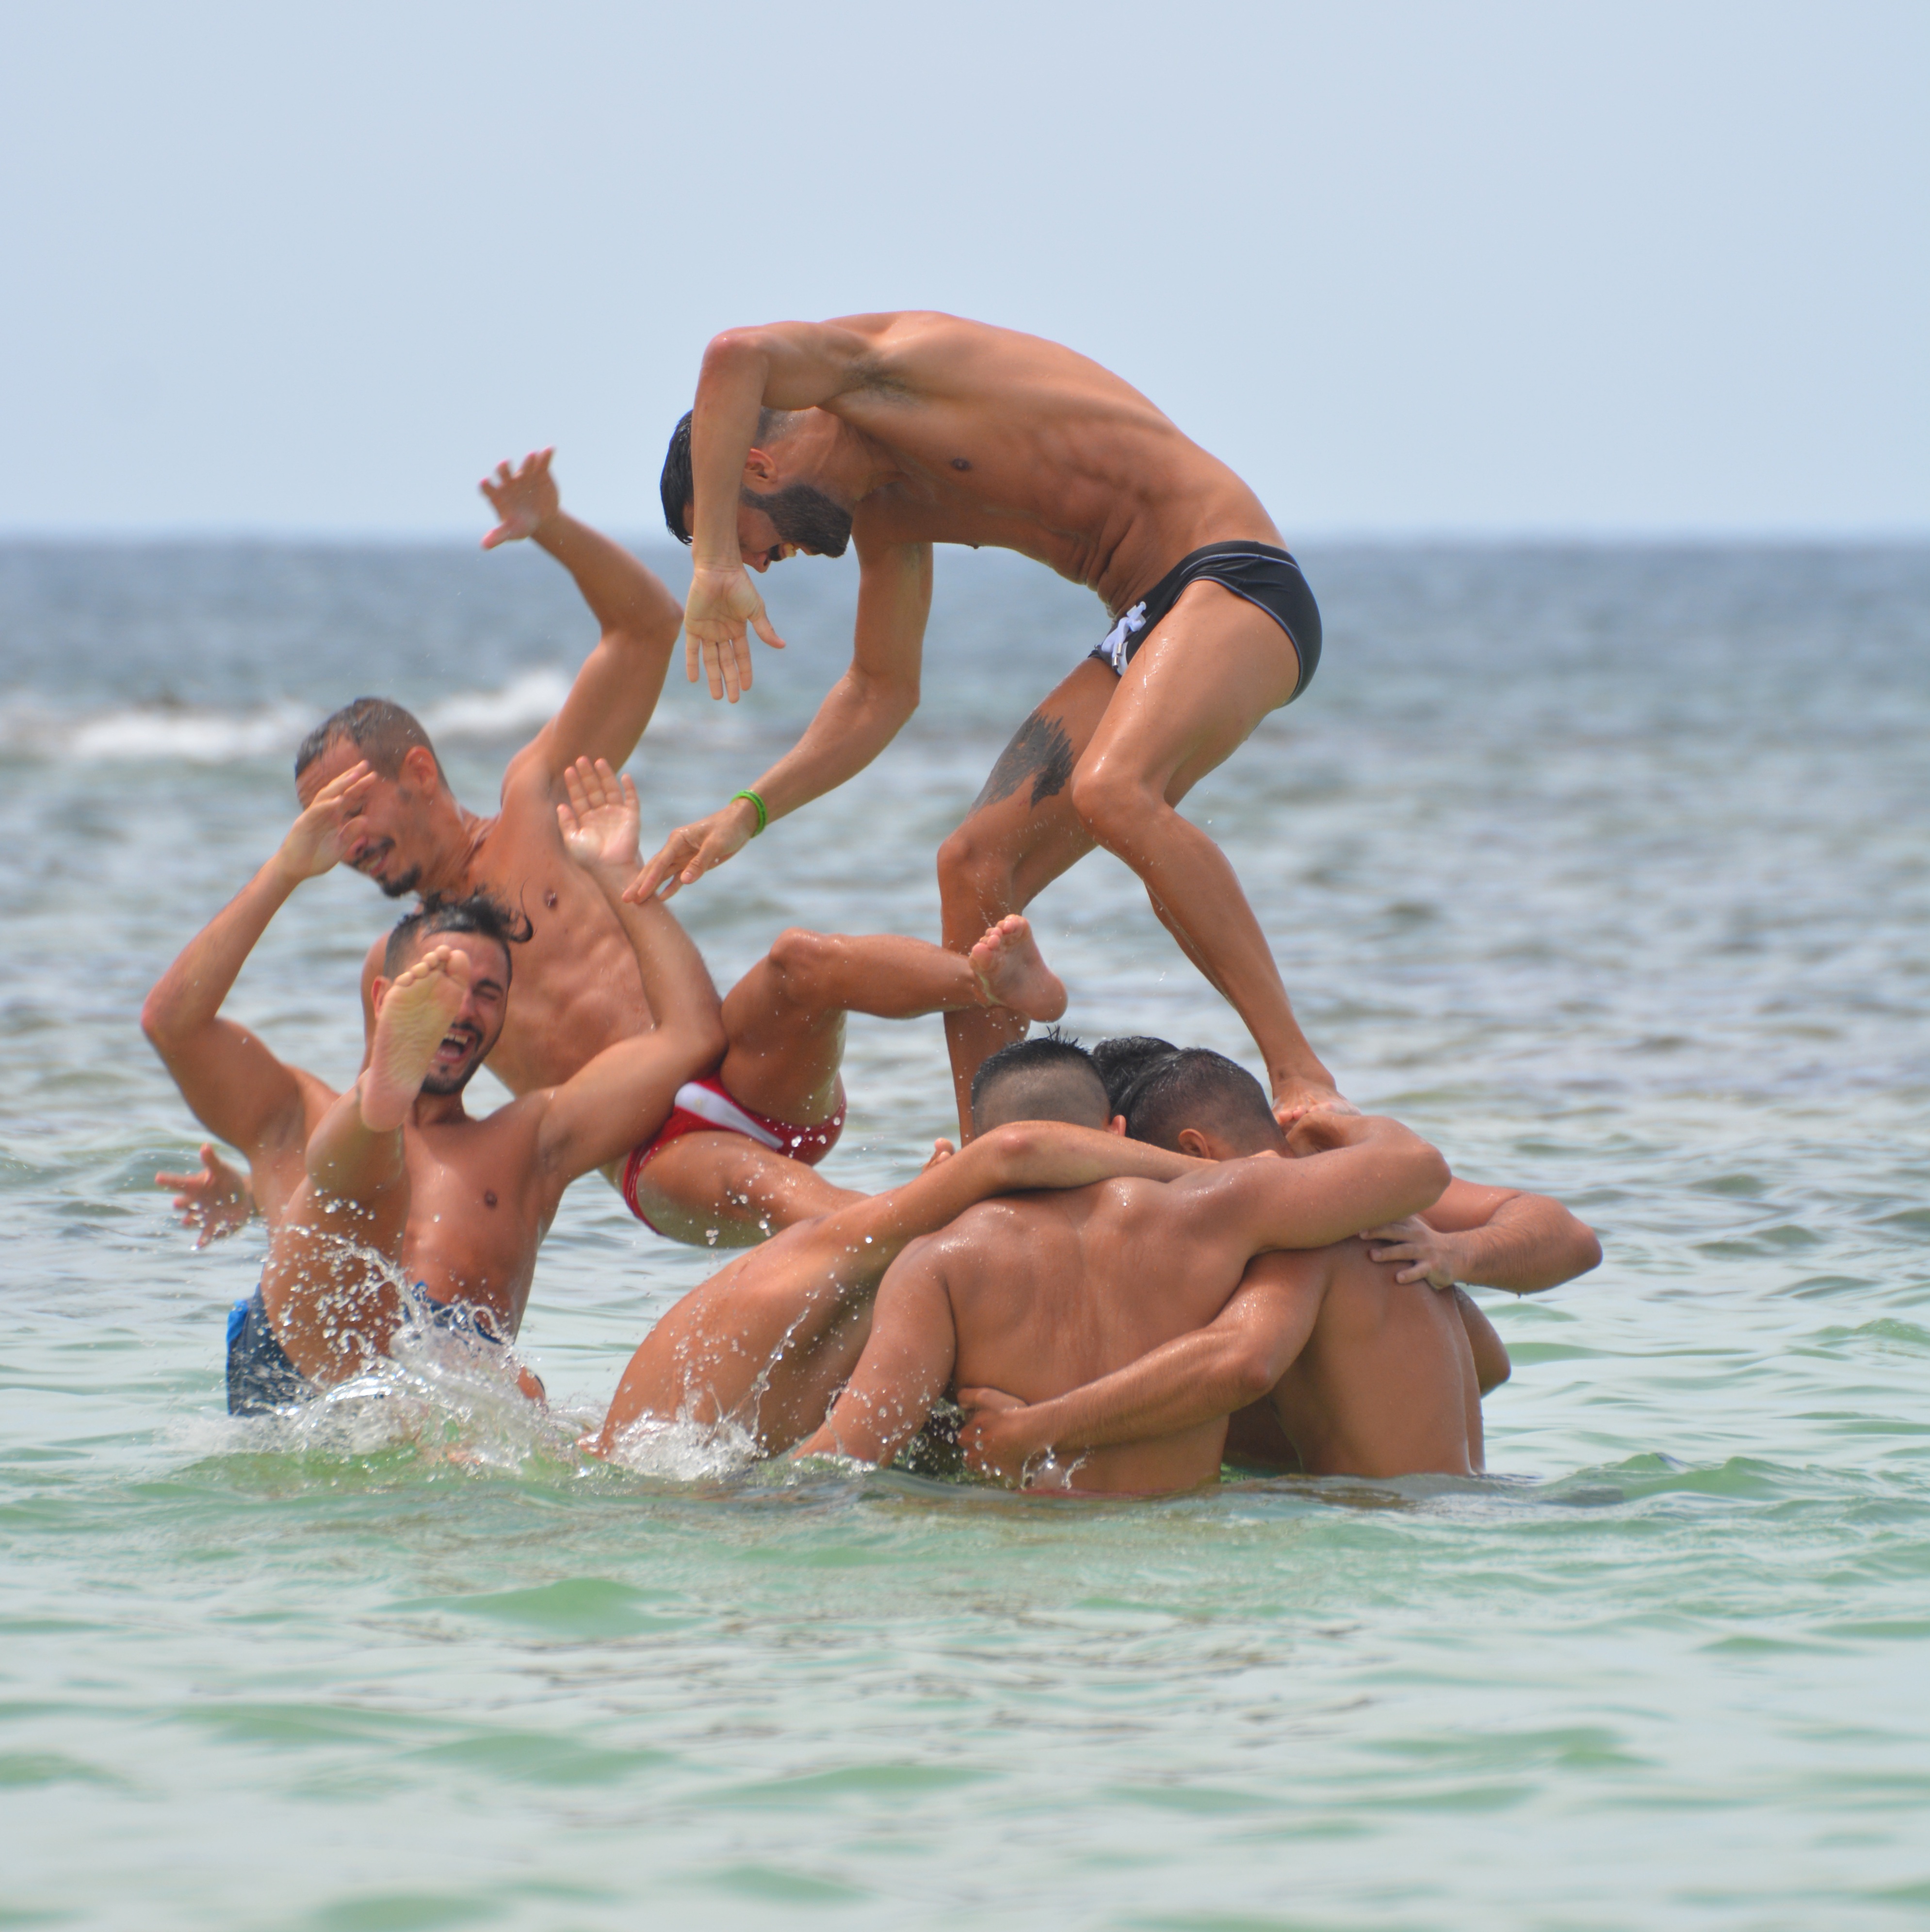
sea, people, muscle, swimming, men, sports, teamwork, swimming trunks, team building, sun tanning, endurance sports, physical fitness, open water swimming